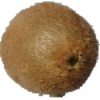
Label: kiwi